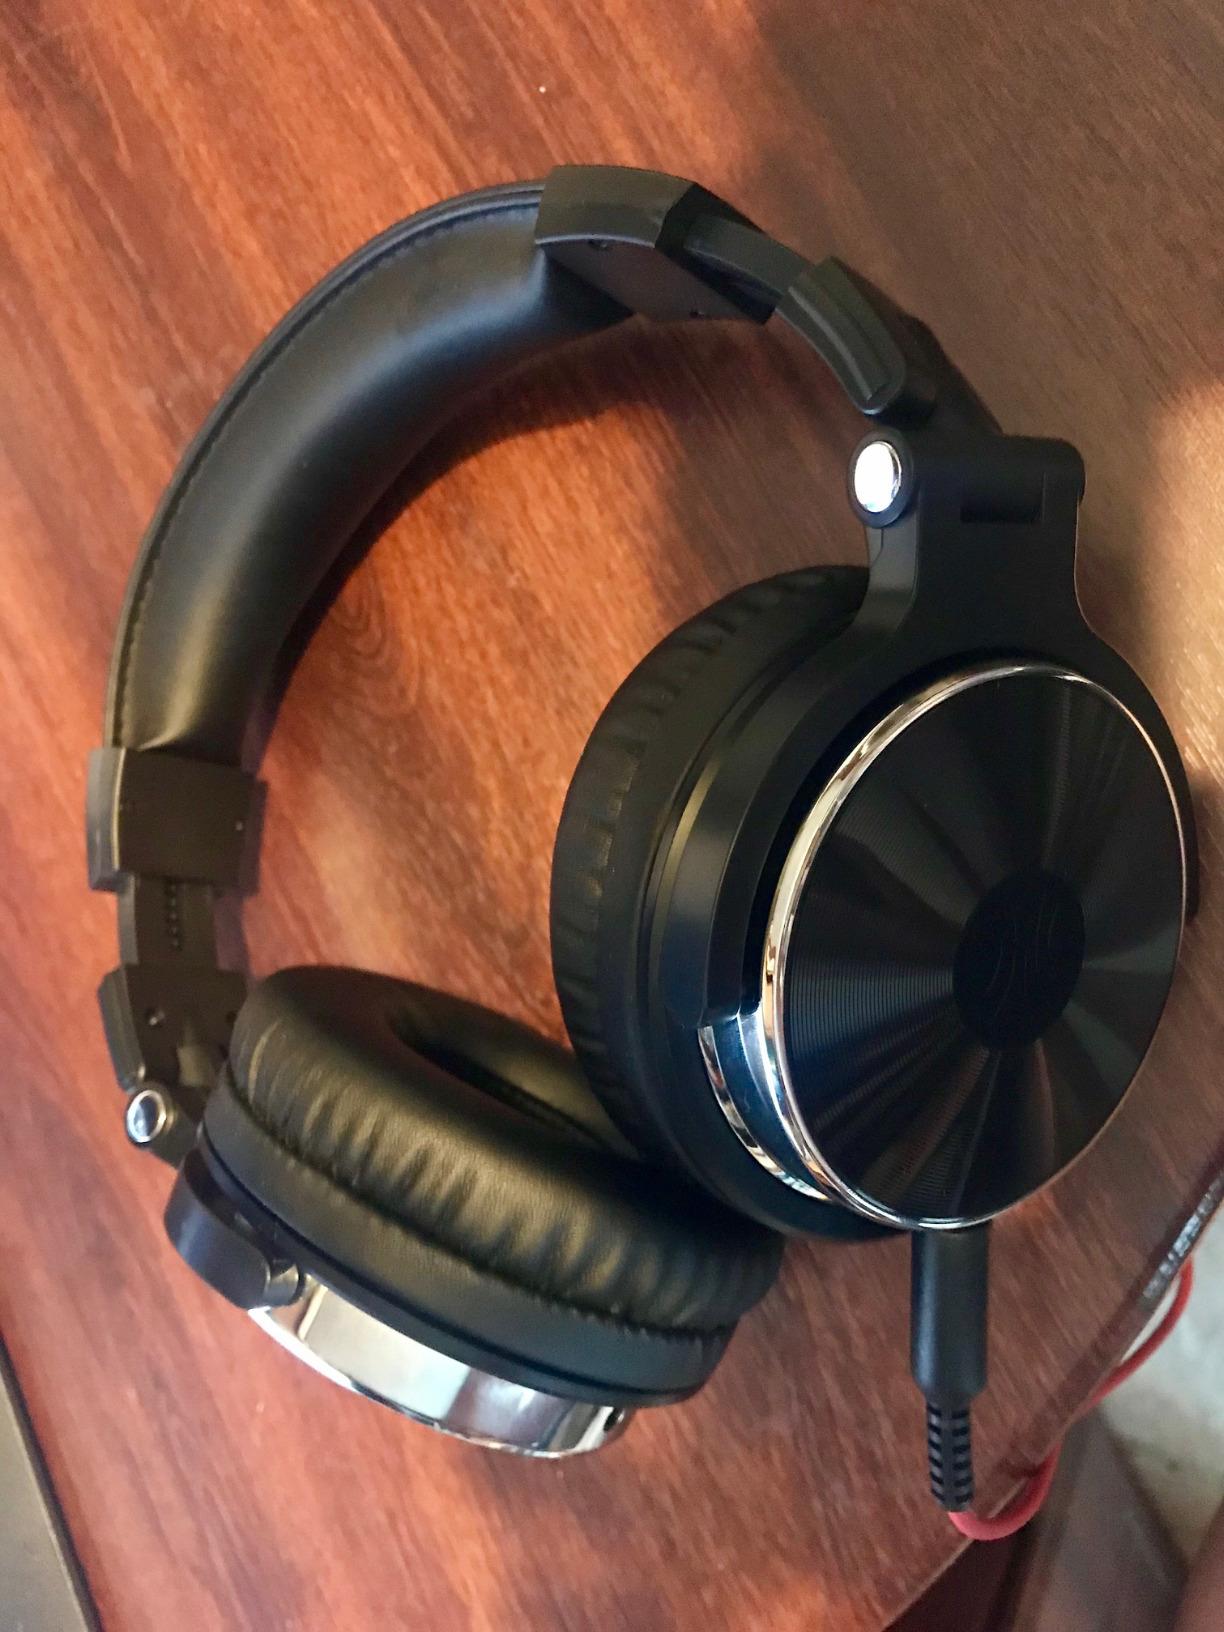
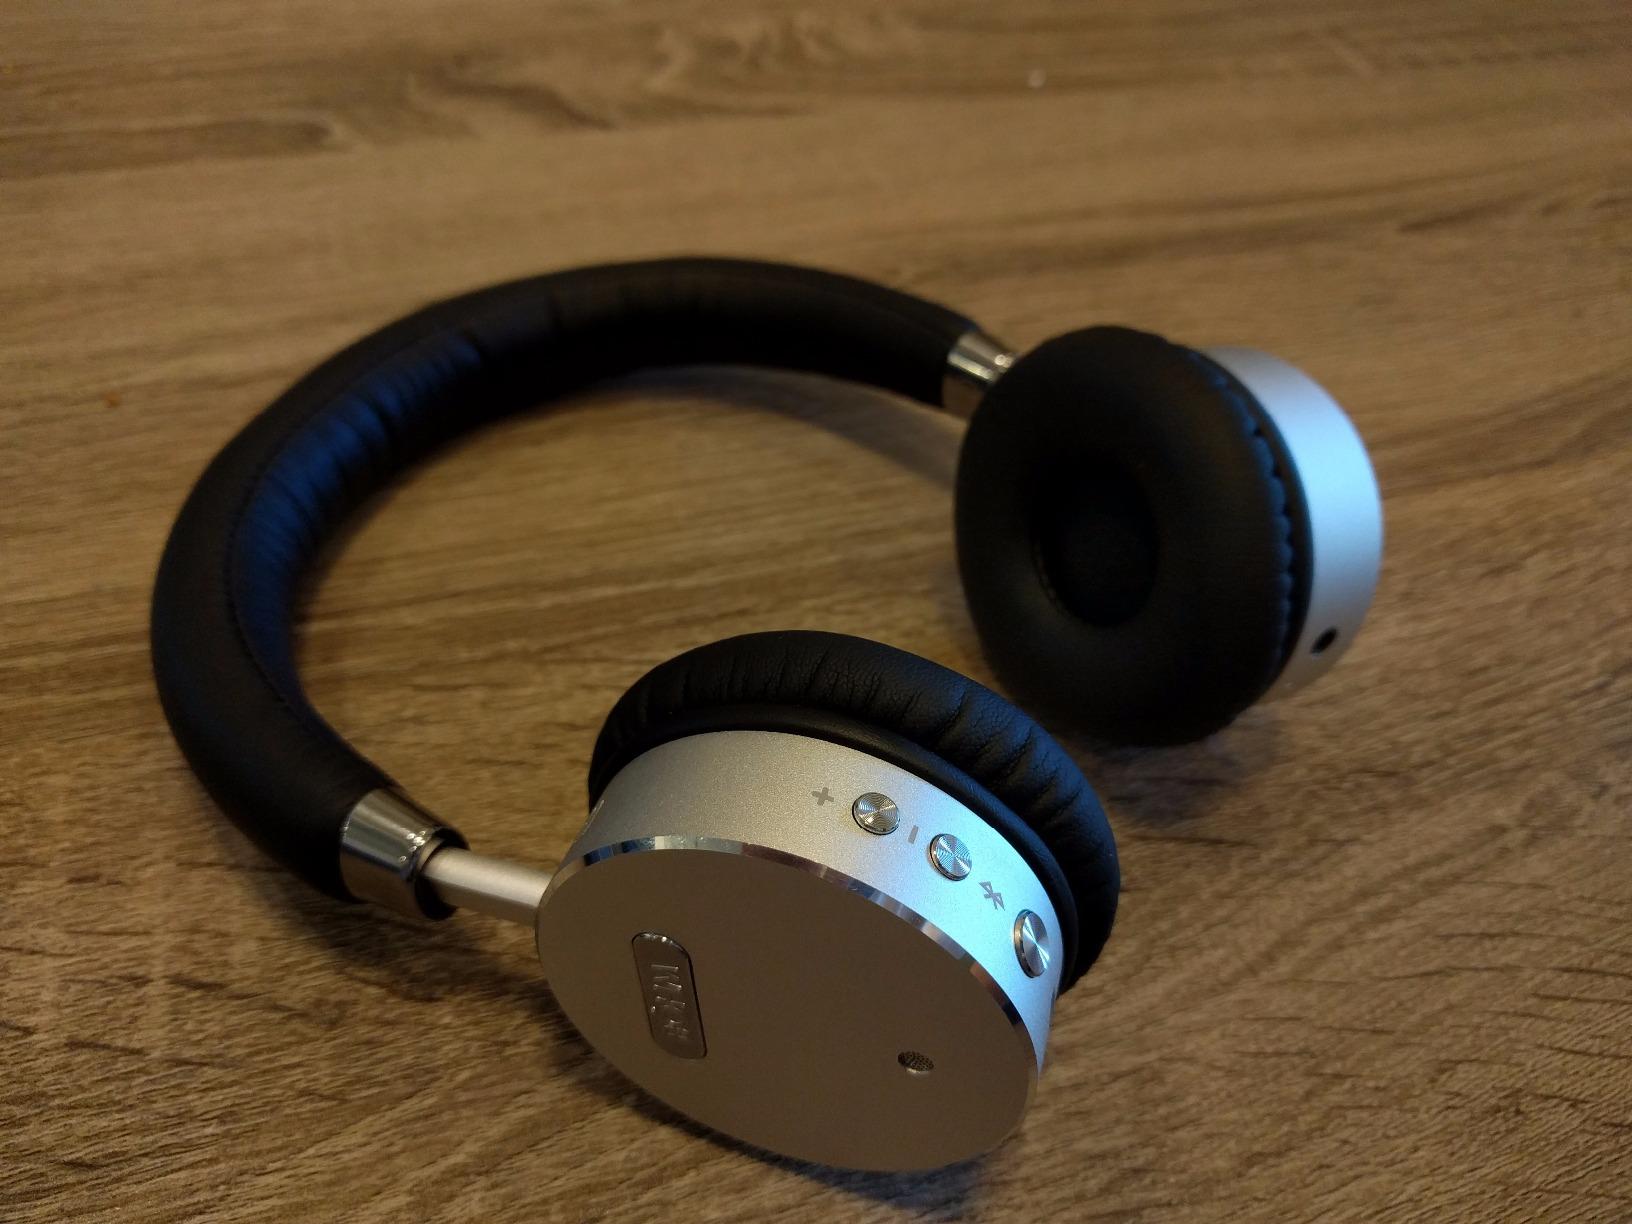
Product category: headphones
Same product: no